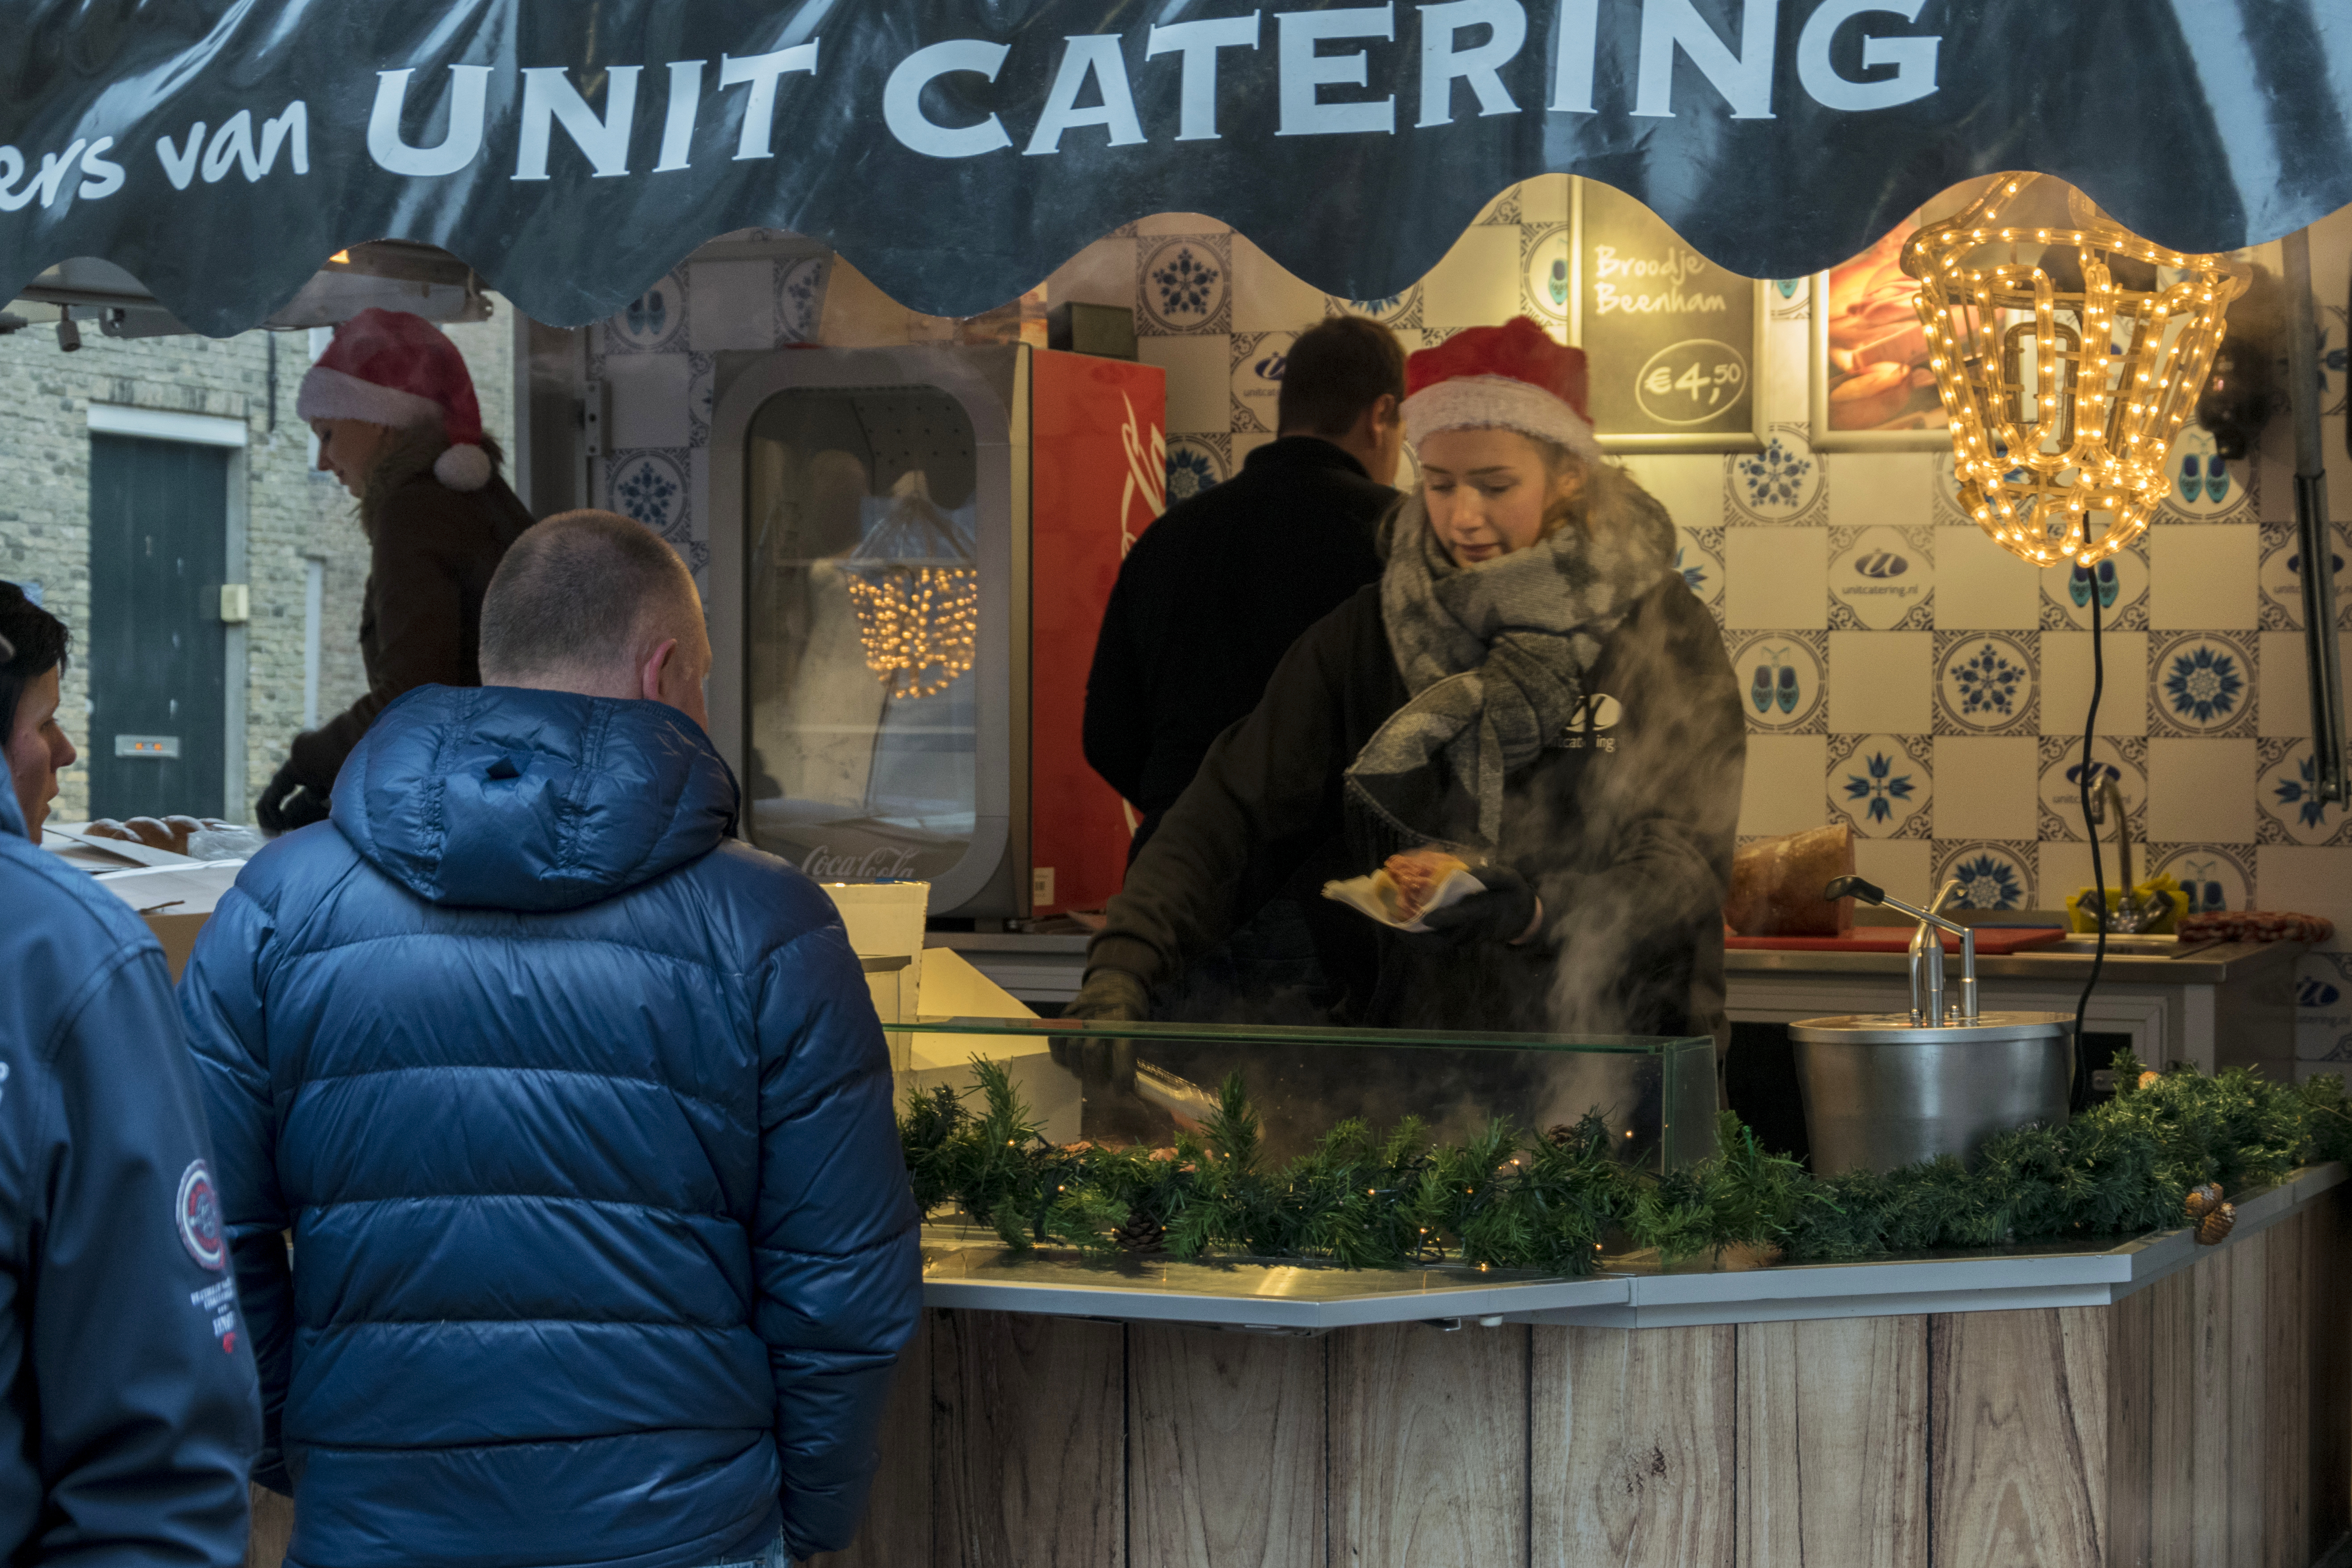
tree, winter, city, recreation, vendor, market, marketplace, nikon, public space, nederland, netherlands, fun, stall, event, paulvandevelde, pdvandevelde, padagudaloma, dordrecht, kerstmarkt, nederlandinfotos, unitcatering